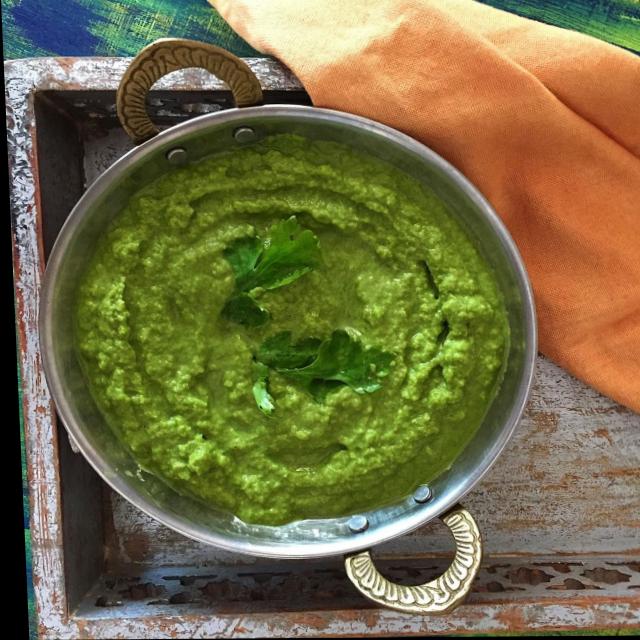
Dish: green_chutney